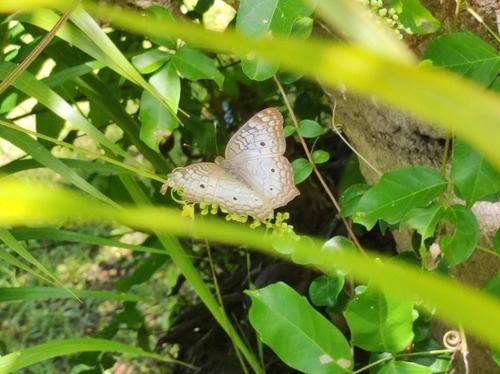
Scientific name: Anartia jatrophae
Common name: White peacock
Family: Nymphalidae
Order: Lepidoptera
Pollinator type: Primary pollinator
Habitat: Gardens, parks, and open areas
Geographic range: Southern United States to Argentina
Conservation status: Least Concern